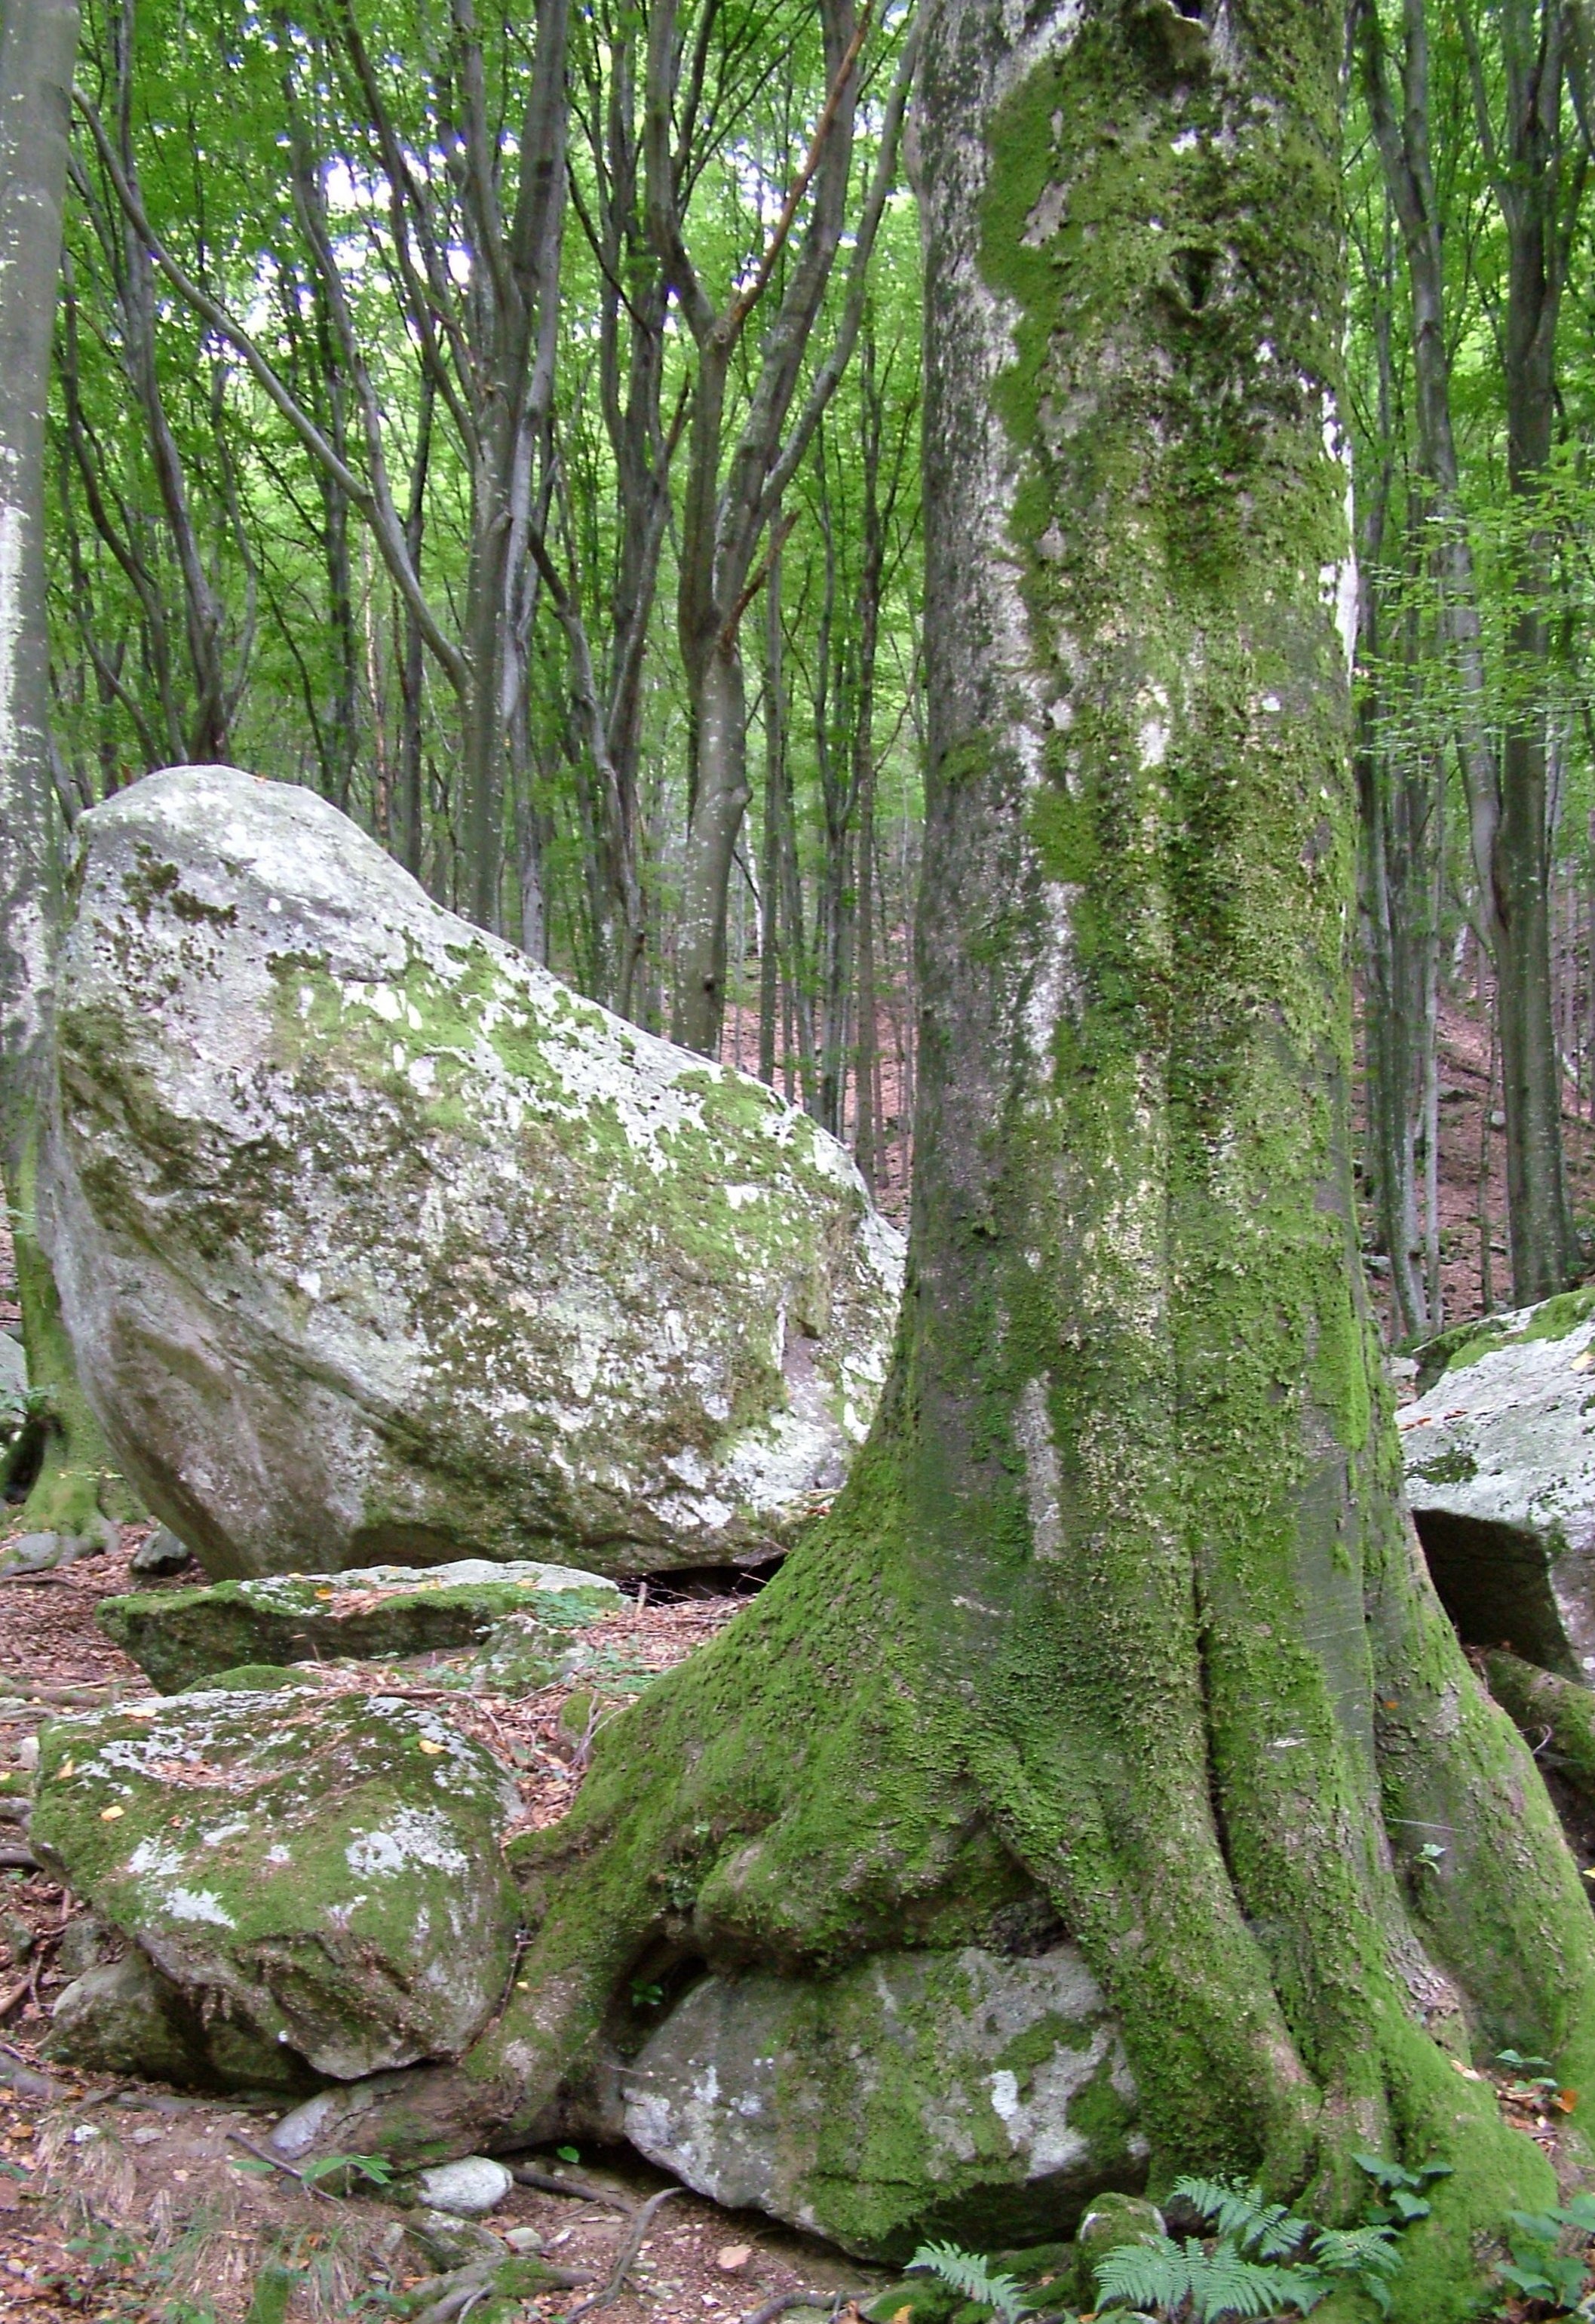
tree, forest, rock, wilderness, plant, trunk, green, jungle, botany, vegetation, rainforest, deciduous, switzerland, woodland, habitat, ecosystem, ticino, biome, old growth forest, natural environment, woody plant, temperate coniferous forest, land plant